Durio graveolens

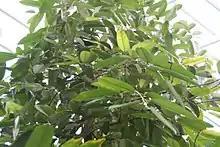
Foliage of "Durio graveolens"

"D. graveolens" is a tropical plant species that needs high heat and humidity. Typically, it is found on clay-rich soils in wet lowland dipterocarp forests, frequently along riverbanks and swamps. Because of its tolerance for wet habitats, it is possibly resistant to infection by the oomycete "Phytophthora palmivora". It can also be found on hillsides and shale ridges up to in elevation.